Yerkes Observatory

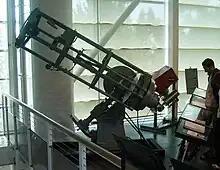
The old Yerkes 24 inch (2 foot telescope) reflecting telescope, now in a museum

The 40-inch refractor was modernized in the late 1960s with electronics of the period. The telescope was painted, the manual controls were removed, and electric operations were added at that time. This included nixie tube displays for its operation.